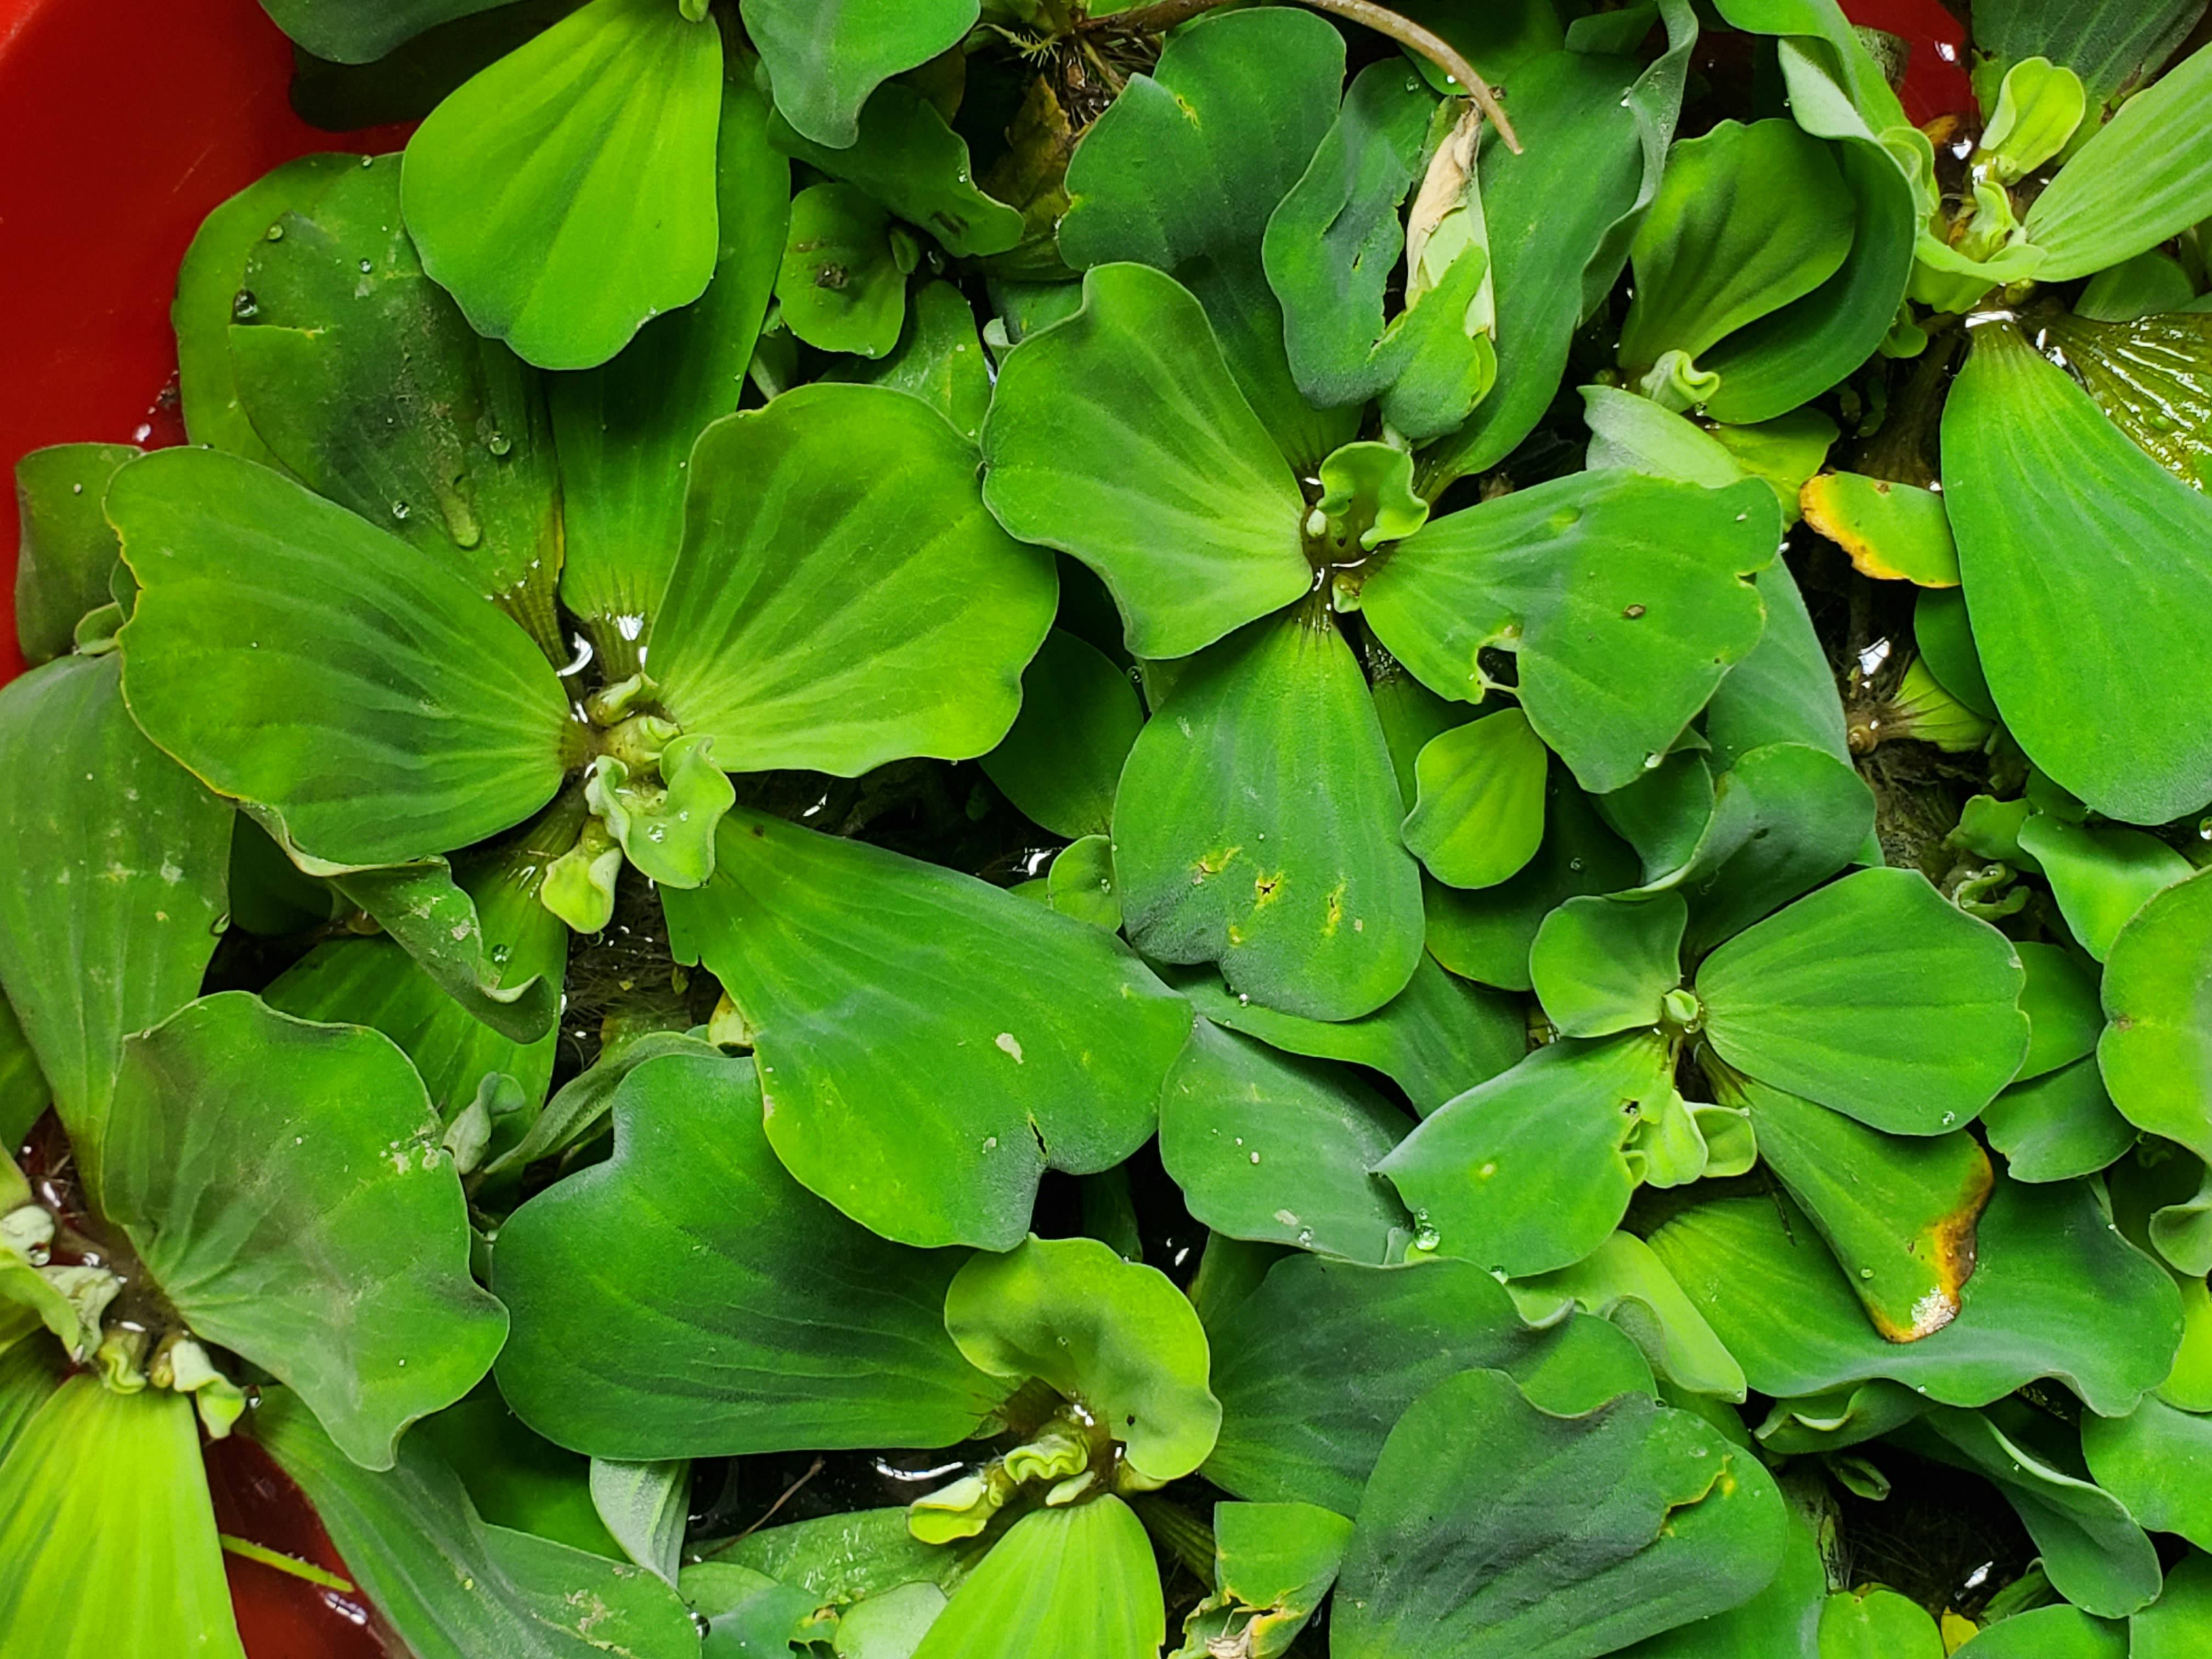
Species: Water Lettuce (Pistia stratiotes)